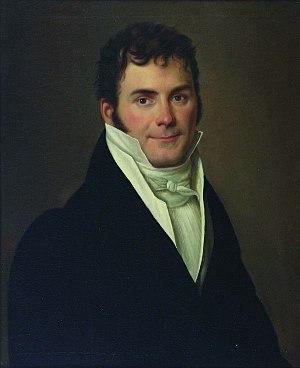
Robert Henry King, 4ᵉ comte de Kingston, titré l'honorable Robert King jusqu'en 1837 et vicomte Kingsborough entre 1837 et 1839, était un pair irlandais, un soldat et un homme politique Whig.